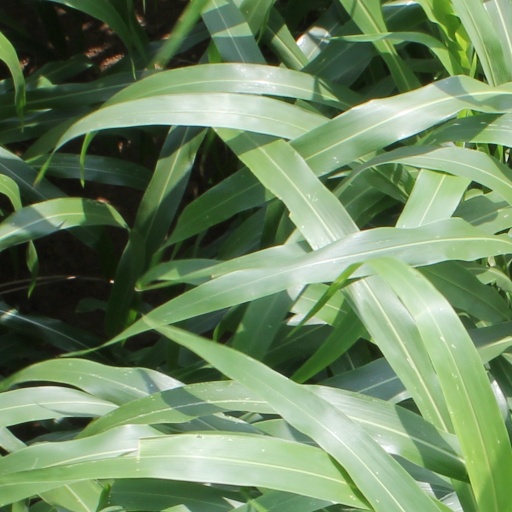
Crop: sorghum